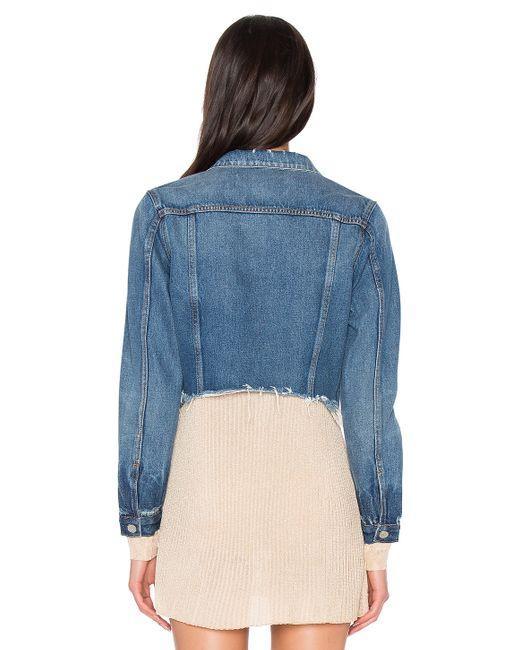
Taillenhohe blaue Jeansjacke gepaart mit hellbraunem Langarmkleid, Freizeitkleidung